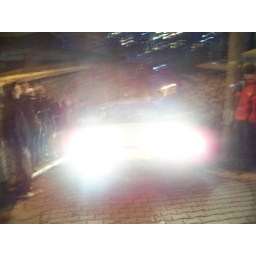
Saray Arkasi- hill street in Istanbul-Pera